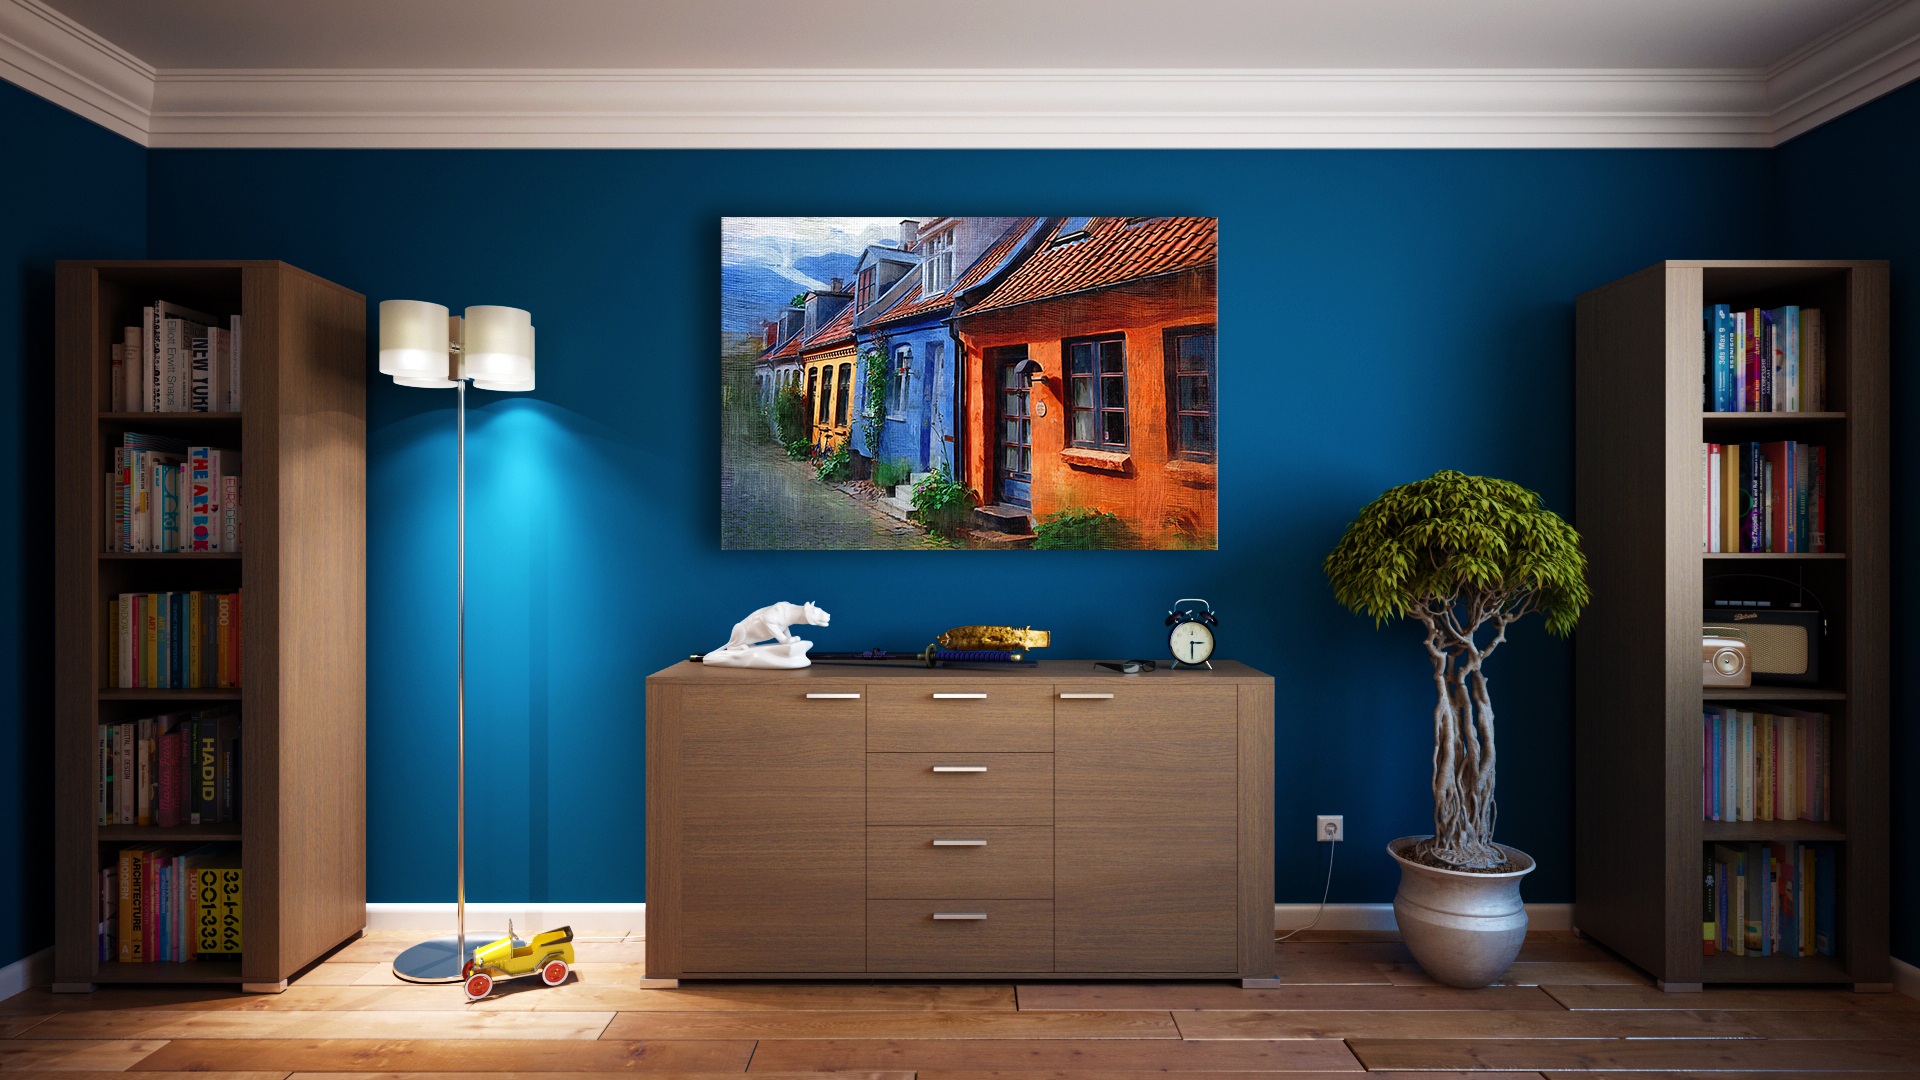
wood, home, wall, decoration, shelf, living room, furniture, room, bedroom, apartment, interior design, bookcase, design, shelving, estate, cabinetry